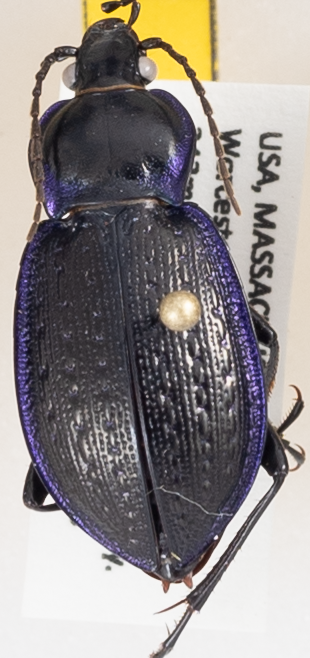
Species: Carabus serratus
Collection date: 2018-06-19
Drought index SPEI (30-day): -0.9
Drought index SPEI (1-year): -0.54
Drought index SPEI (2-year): -0.8